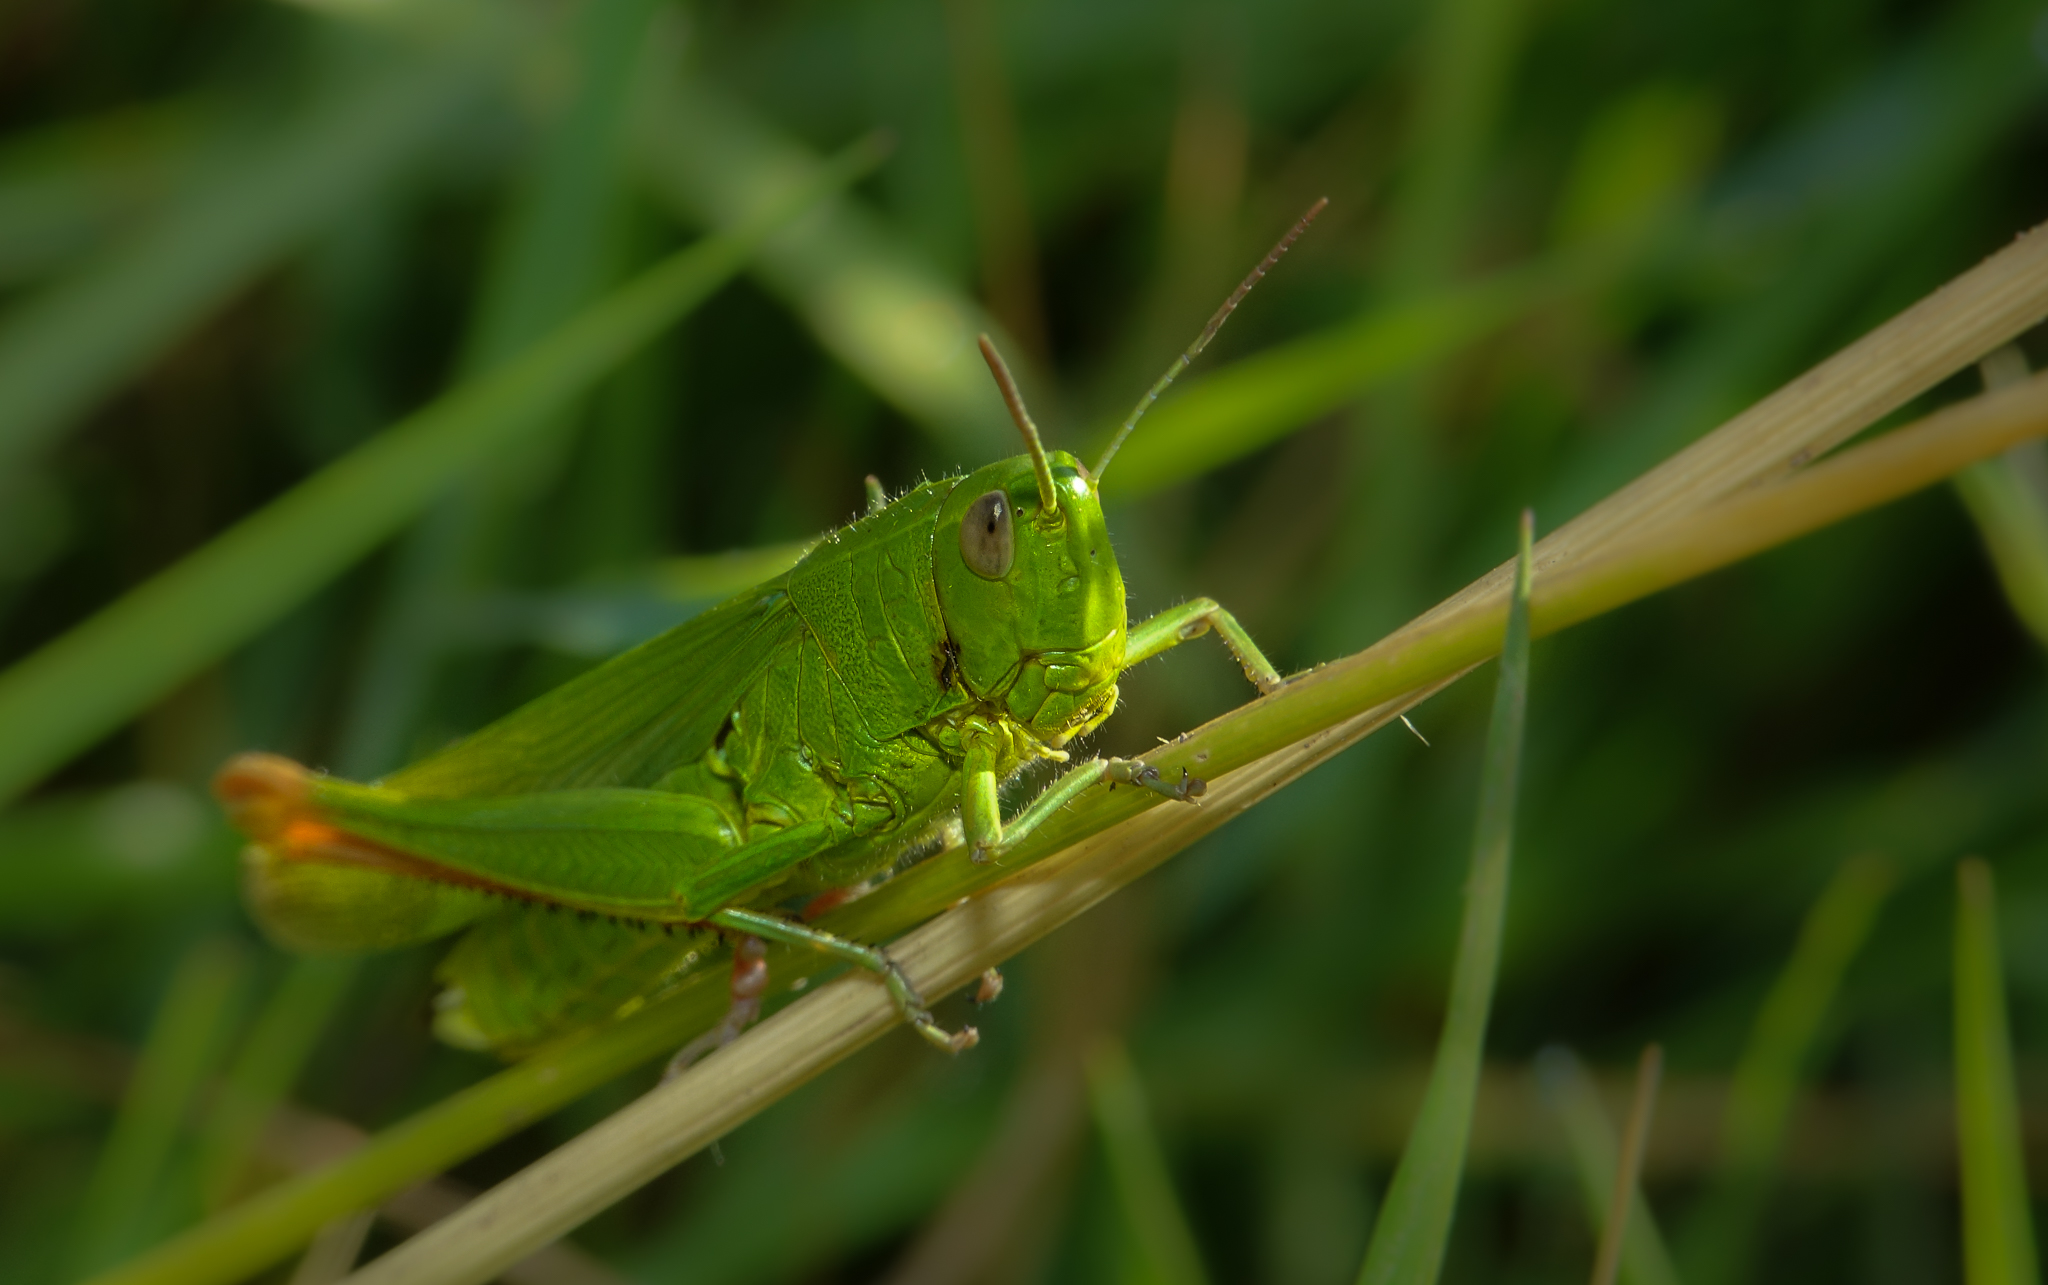
nature, grass, green, insect, macro, fauna, invertebrate, close up, animals, naturaleza, damselfly, grasshopper, grasshoppers, locust, ggl1, gaby1, xovesphoto, sonydscrx10iii, sonyrx10iii, rx10iii, rx10m3, animales, hoyapro1macro, hoyamacro, saltamontes, macro photography, plant stem, net winged insects, cricket like insect